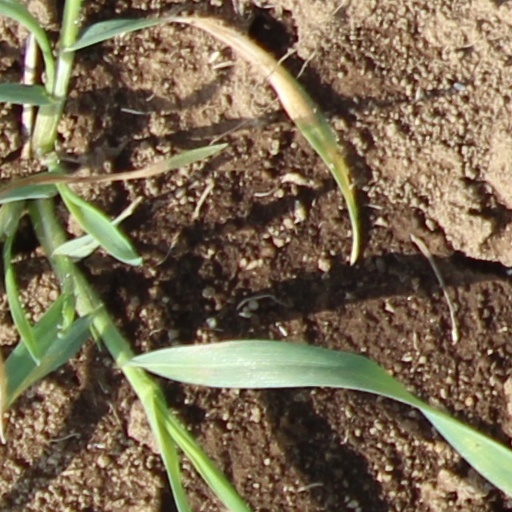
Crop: wheat